Walt Disney Concert Hall

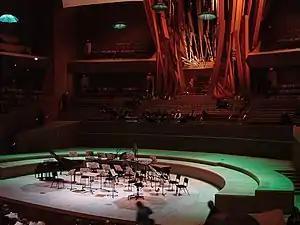
The stage and organ before a concert

The design of the hall included a large concert organ, completed in 2004, which was used in a special concert for the July 2004 National Convention of the American Guild of Organists. The organ had its public debut in a non-subscription recital performed by Frederick Swann on September 30, 2004, and its first public performance with the Philharmonic two days later in a concert featuring Todd Wilson.